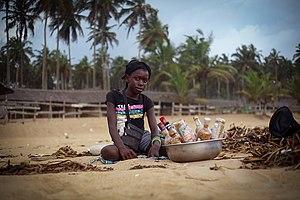
Le travail des enfants est la participation de personnes mineures à des activités à finalité économique et s’apparentant plus ou moins fortement à l’exercice d’une profession par un adulte. Au niveau international, l’Organisation internationale du travail le définit en comparant l’âge à la pénibilité de la tâche, du moins pour les enfants de plus de douze ans.